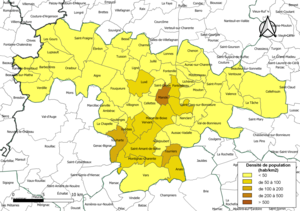
Carte des densités de population (millésimée 2016) des communes de la communauté de communes la Communauté de communes Cœur de Charente, département de la Charente, France. Composition au 1er janvier 2019.
La communauté de communes Cœur de Charente est une communauté de communes française, située dans le département de la Charente et la région Nouvelle-Aquitaine.